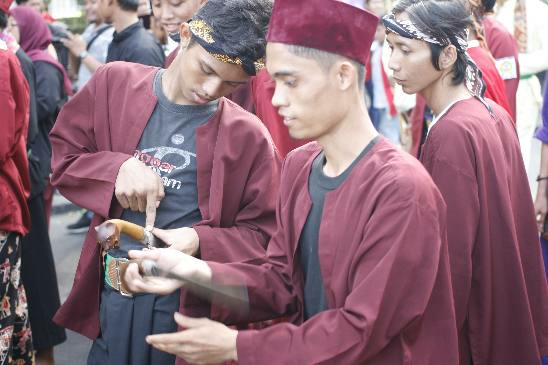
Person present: Yes